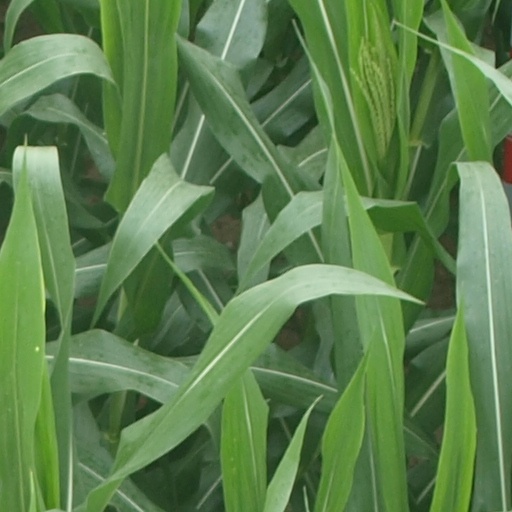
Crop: maize; corn